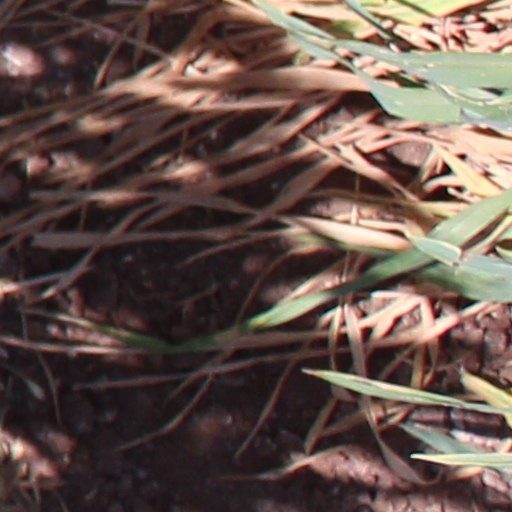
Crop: wheat